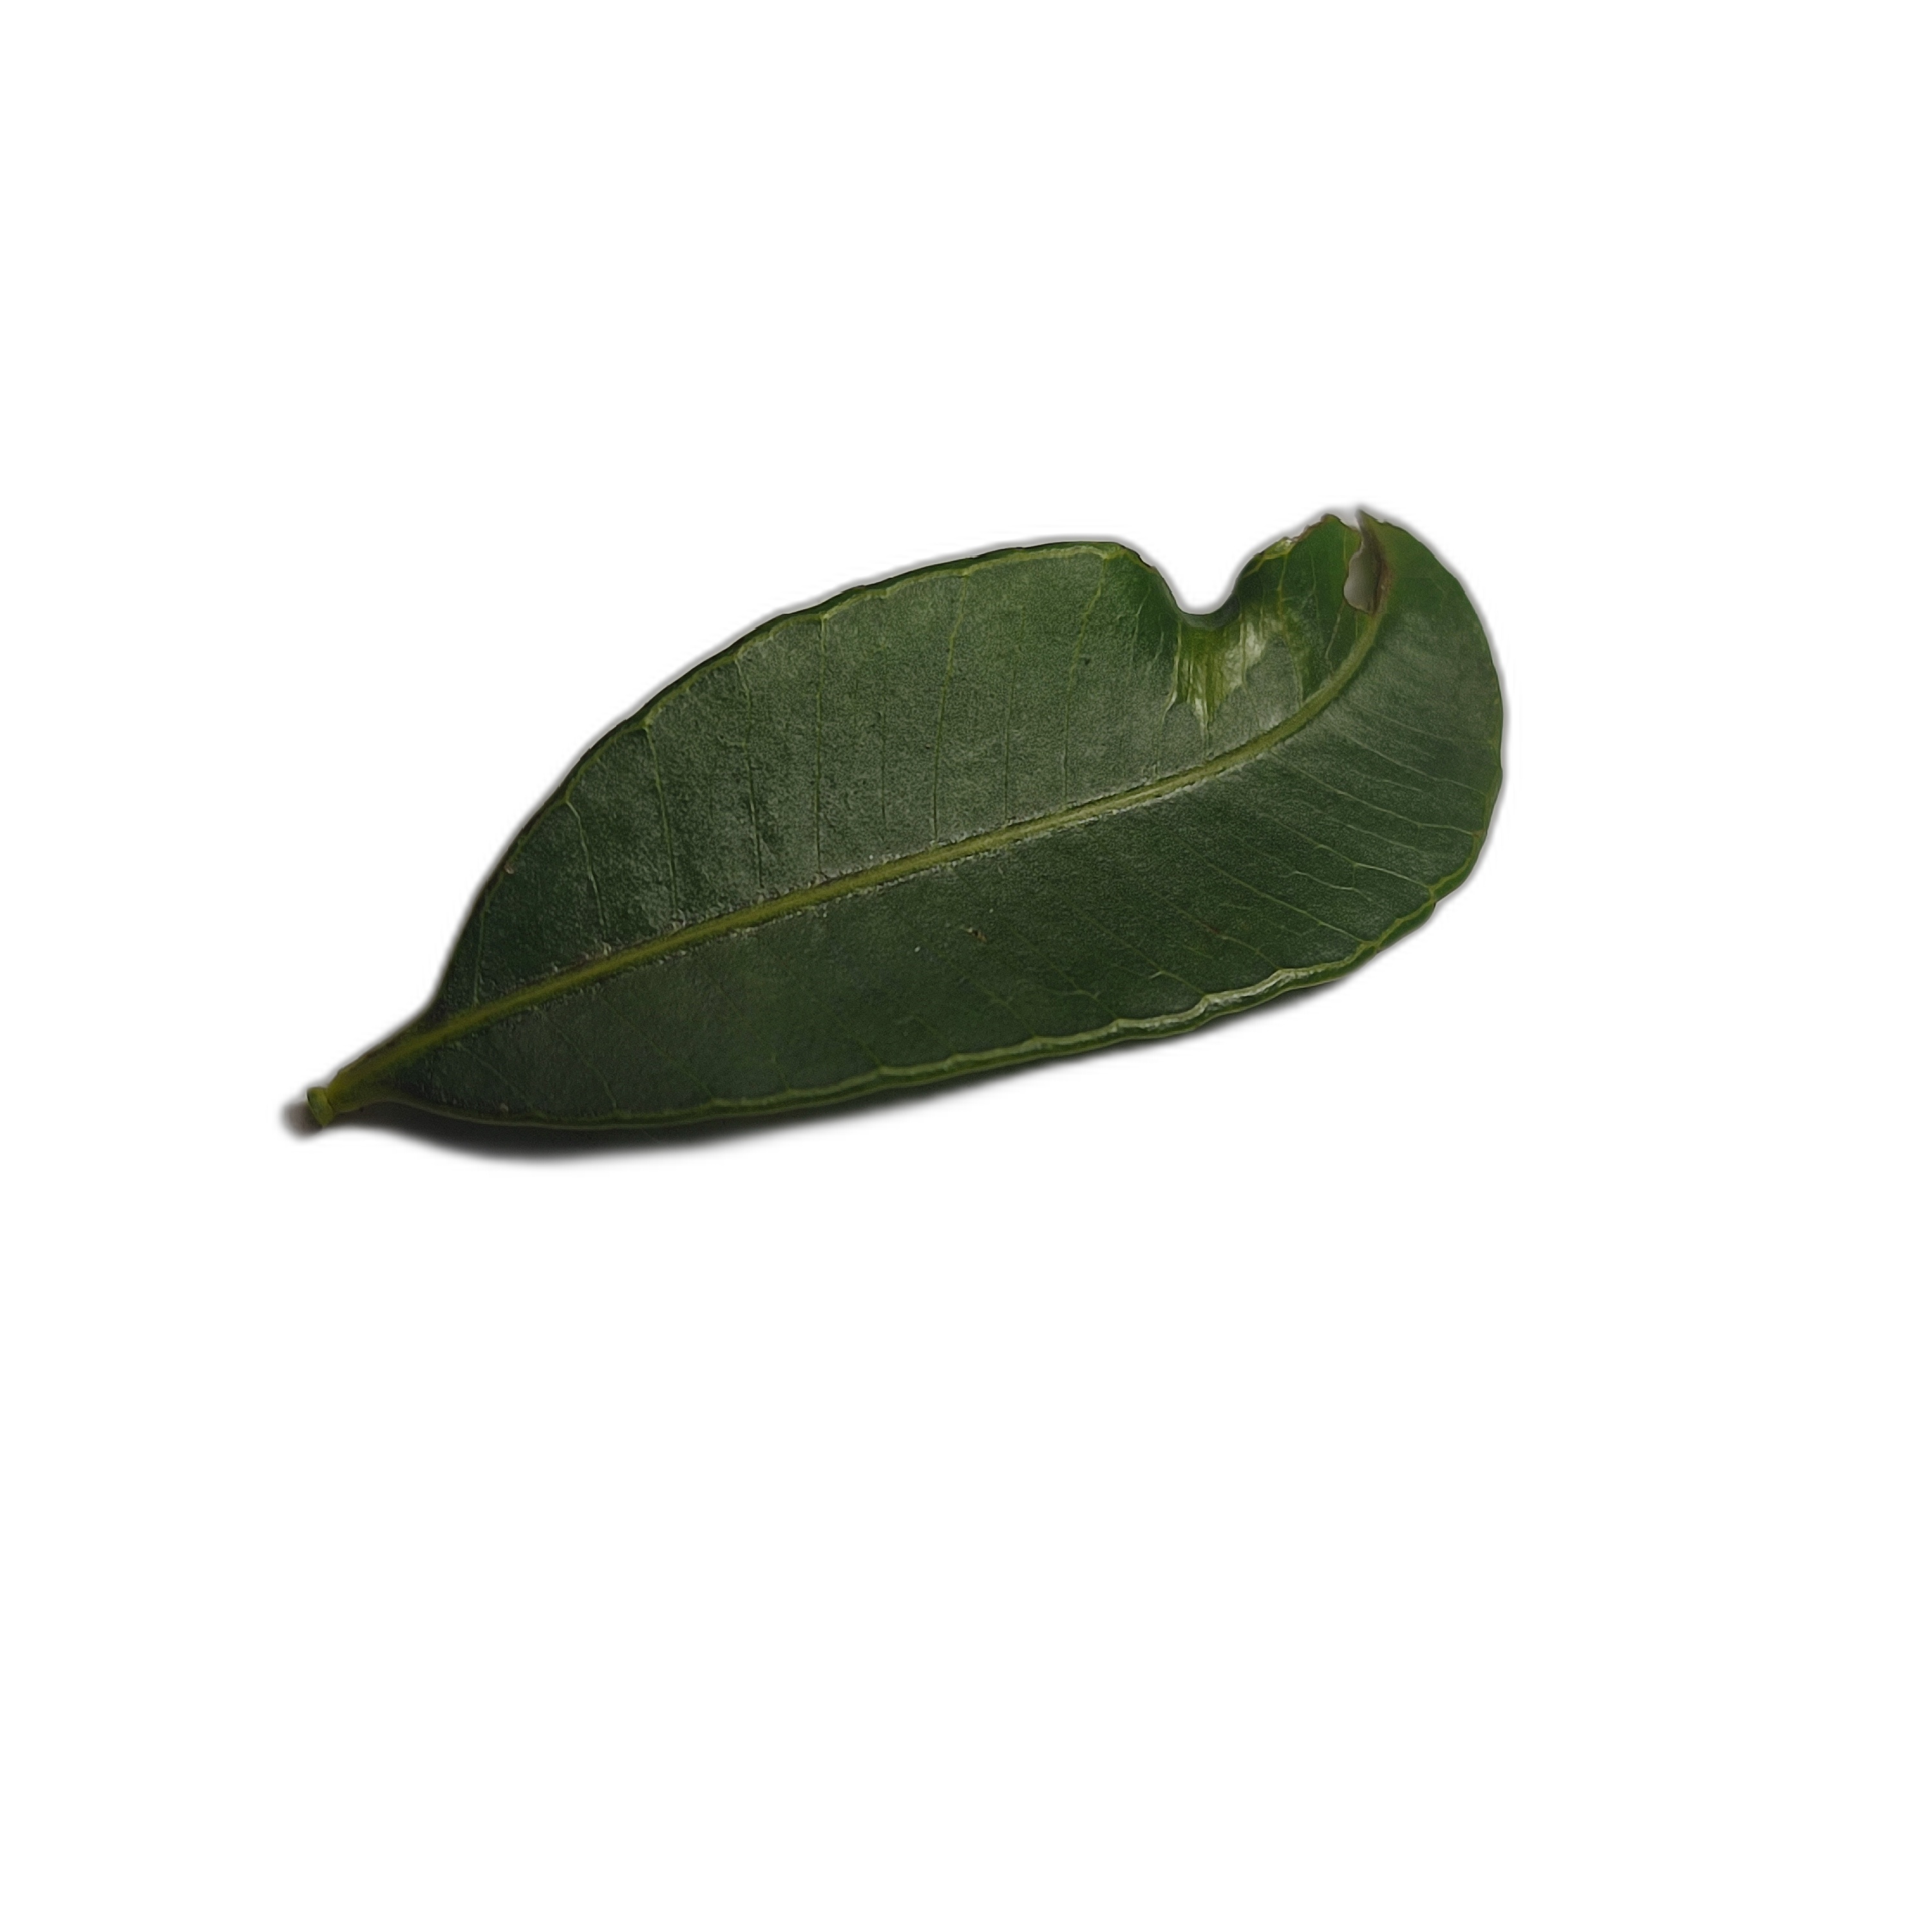
Label: healthy